Międzyzdroje

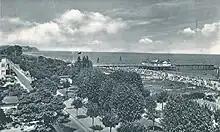
Międzyzdroje between 1936 and 1945

The territory became part of the emerging Polish state under its first ruler Mieszko I around 967. Following the fragmentation of Poland, it formed part of the Duchy of Pomerania. Towards the very end of the 12th century two settled camps or settlements have been established within the present-day town limits. Both of these settlements, with a mining and agricultural focus, were property of the Bishopric of Kamien Pomorski. The first initial name of the town appeared in the 15th century as "Misdroige". According to sources, the early Slavic and Germanic settlers were involved primarily in agriculture, cattle-breeding, fishing, bee-keeping and hunting.